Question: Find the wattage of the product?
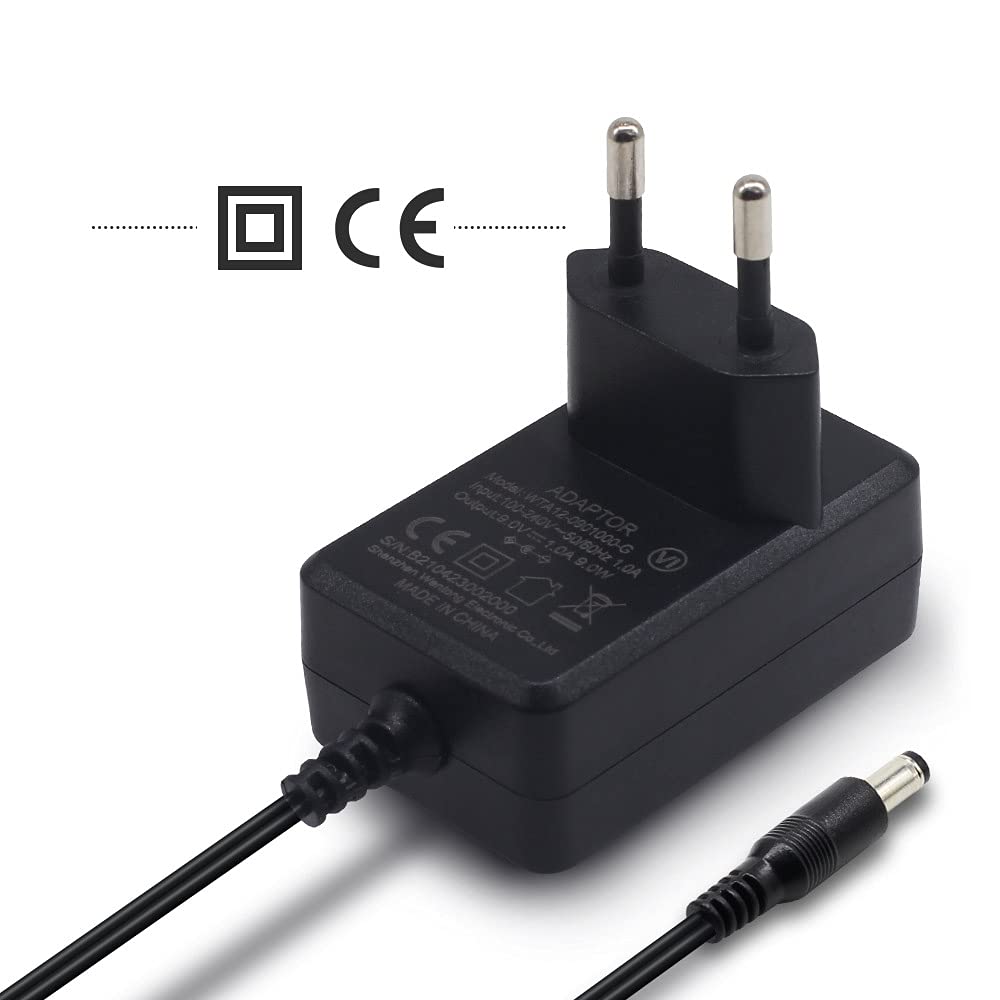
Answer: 9.0 watt